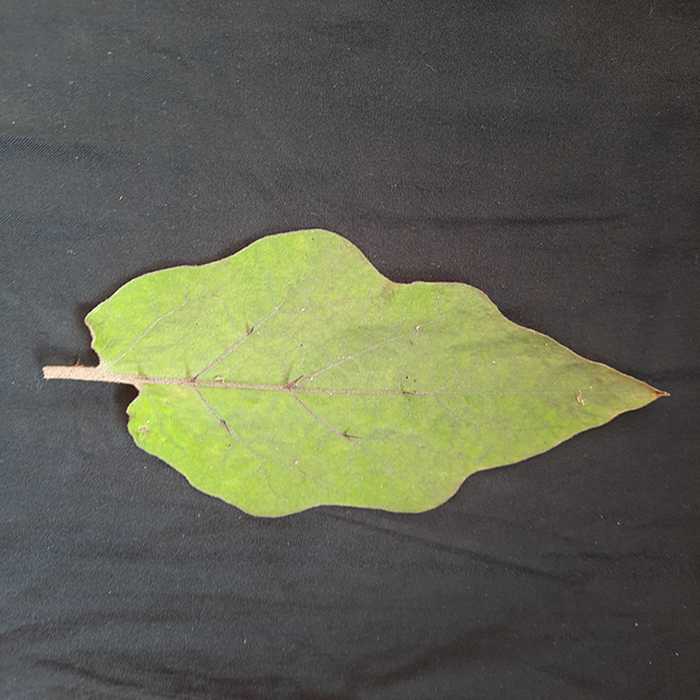
Plant: Eggplant
Label: Eggplant fresh leaf